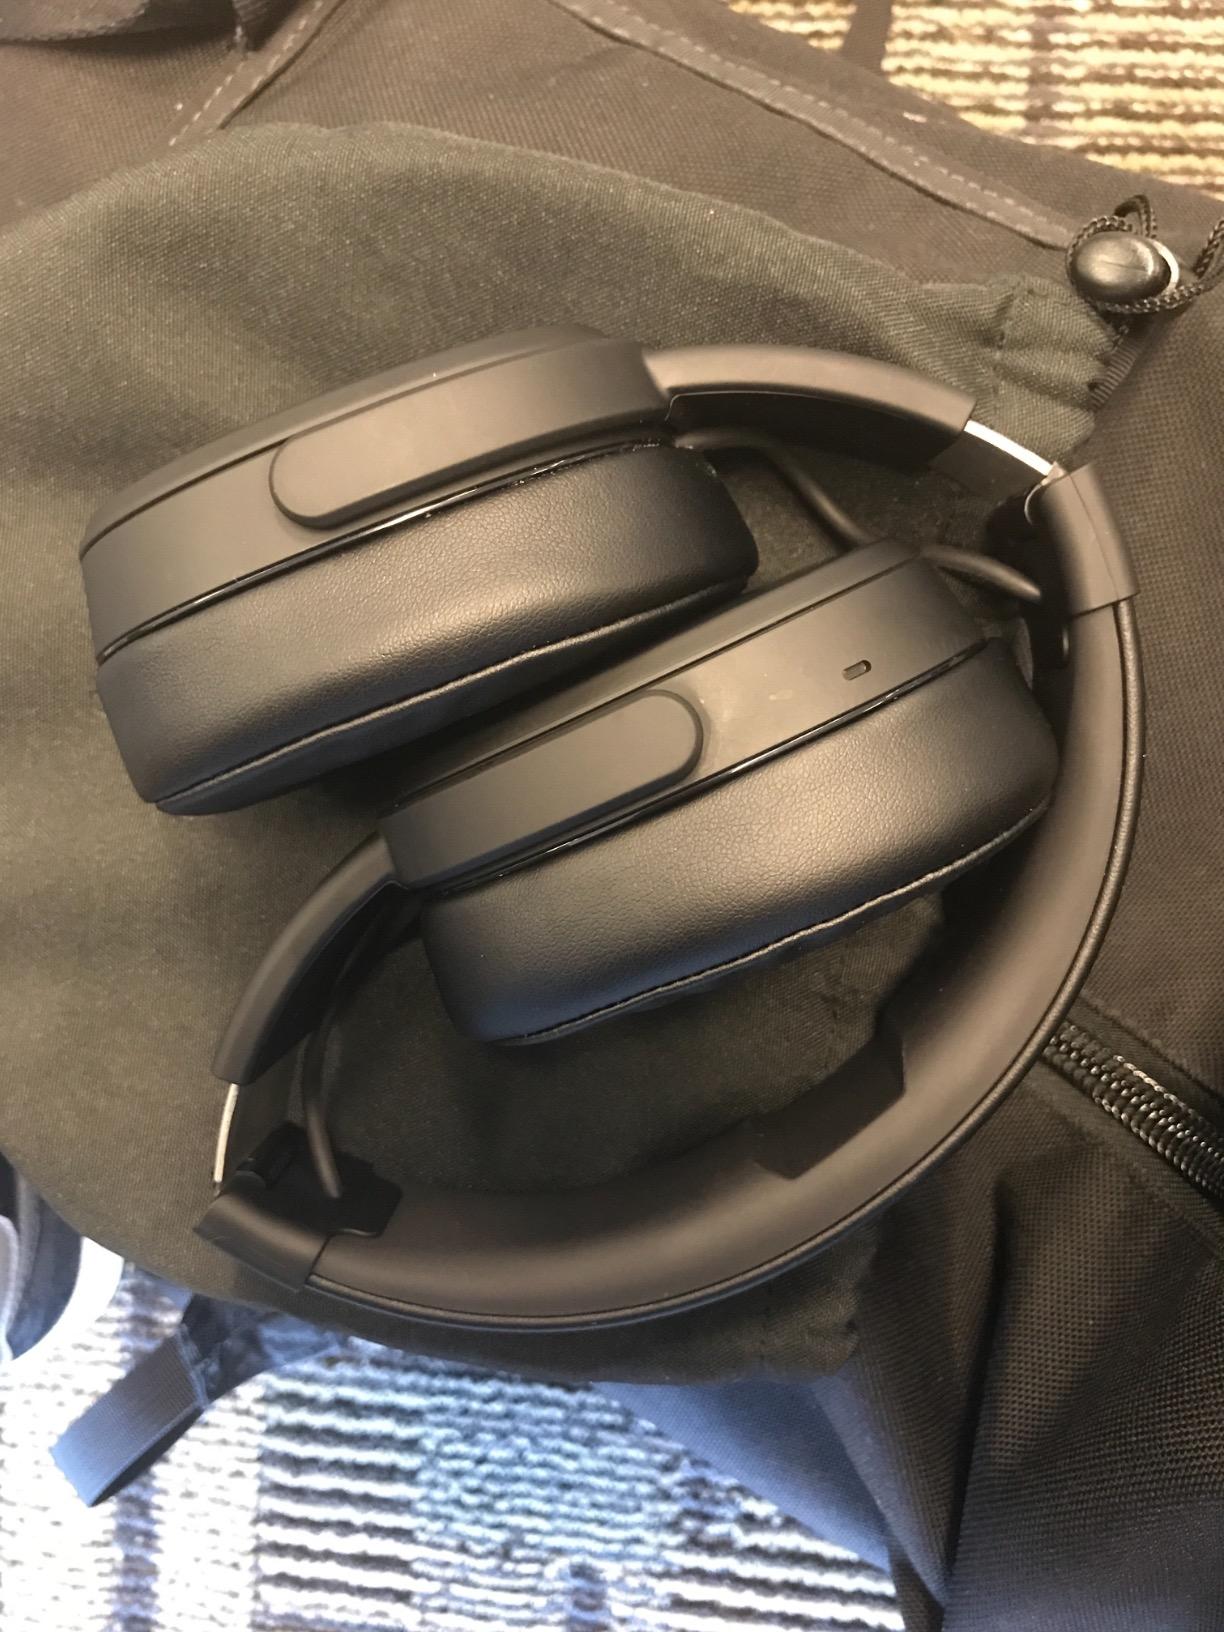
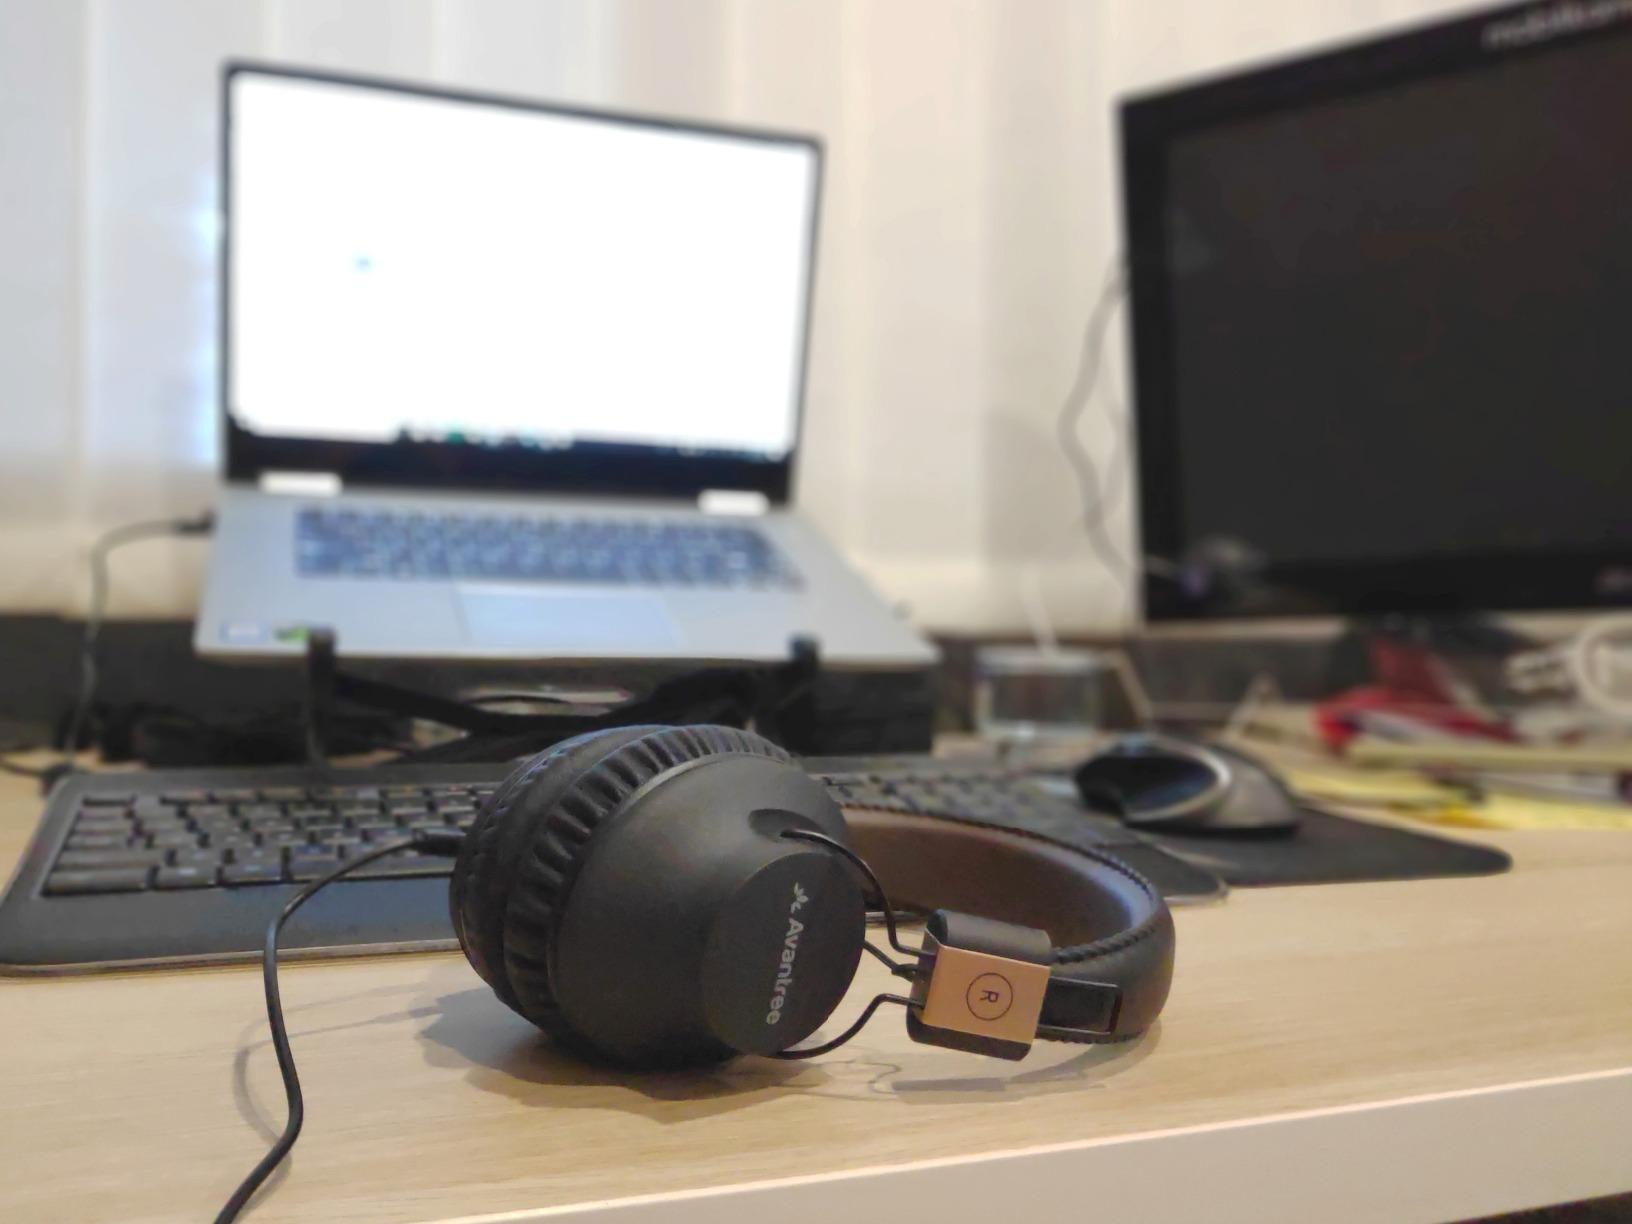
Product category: headphones
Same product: no